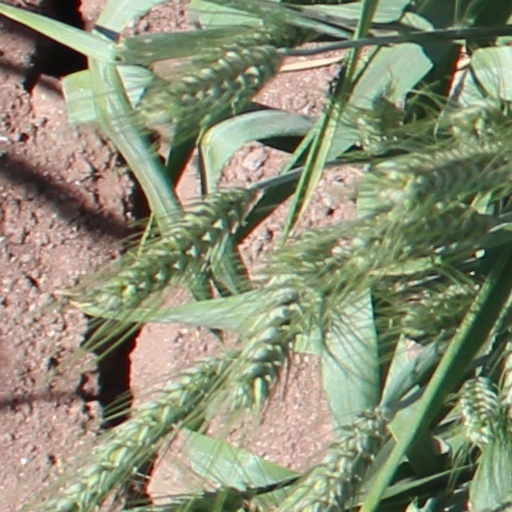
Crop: wheat